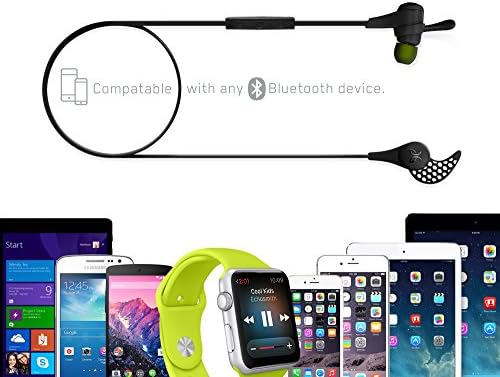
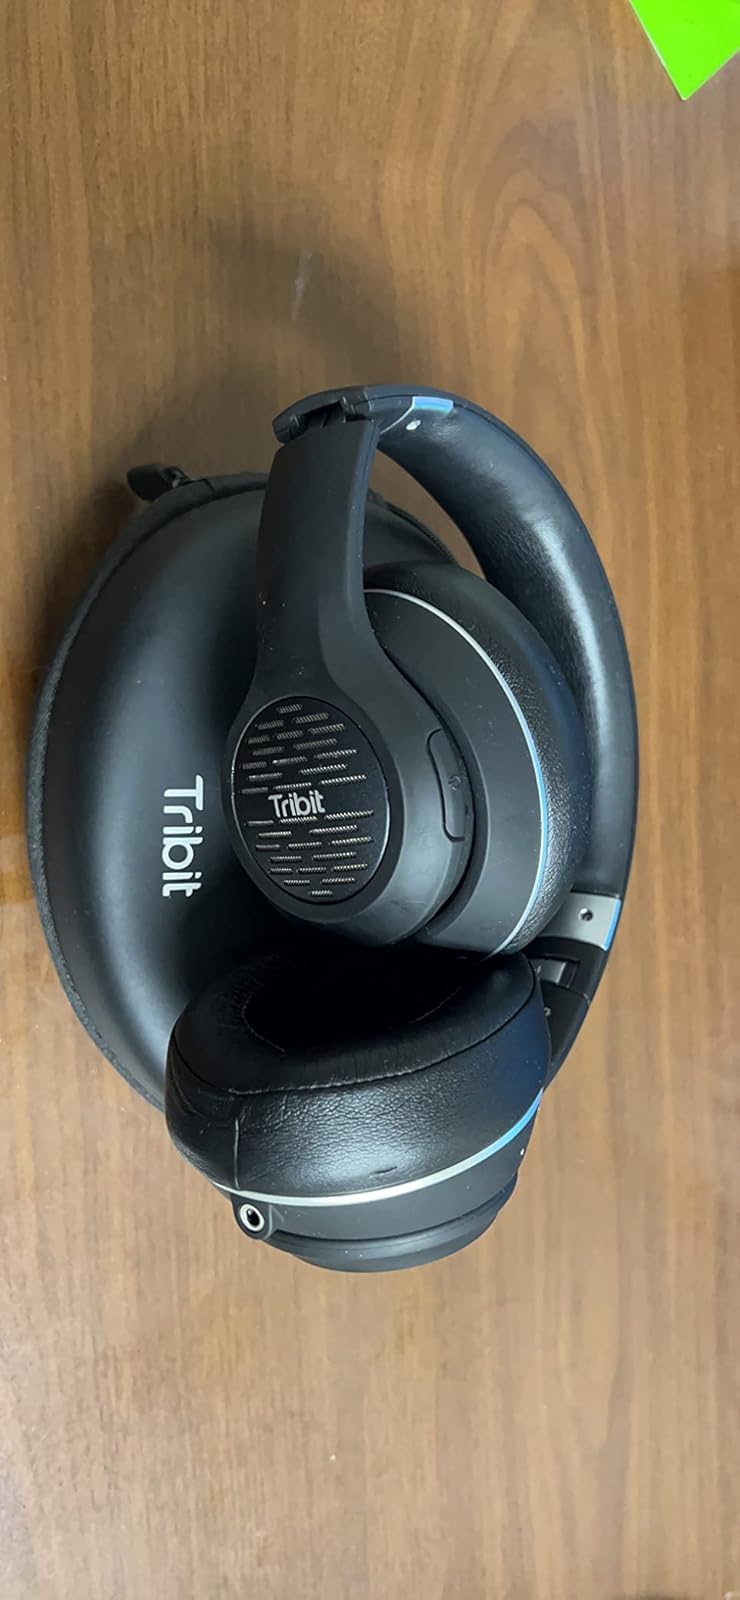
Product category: headphones
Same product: no